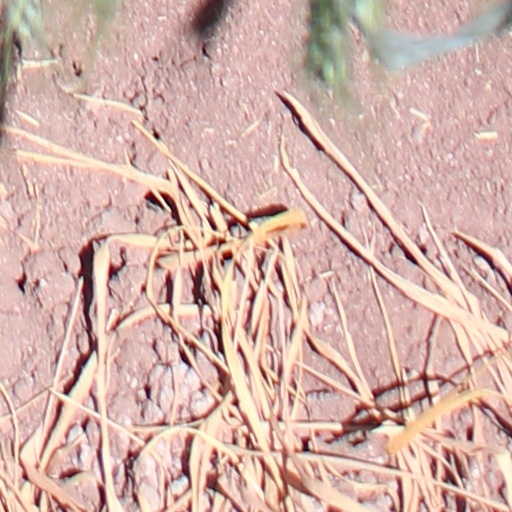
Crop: wheat